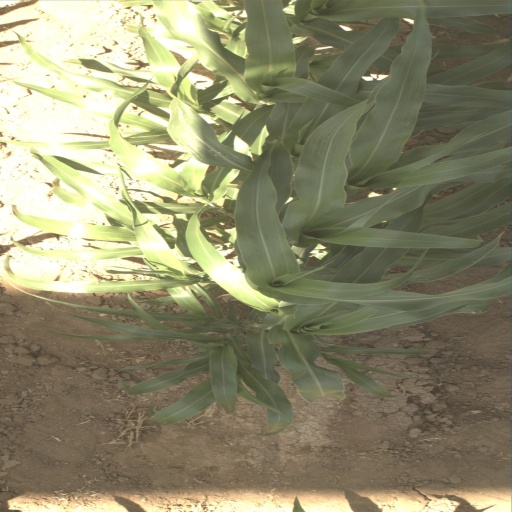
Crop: sorghum